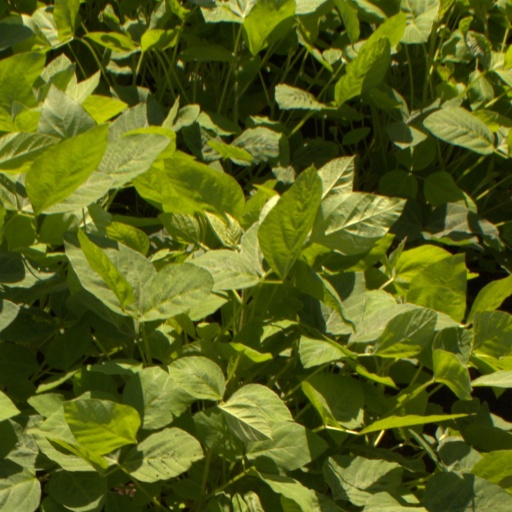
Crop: soybean